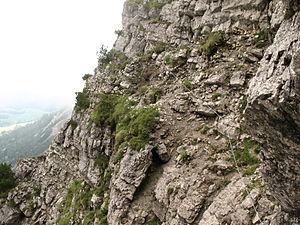
L'Iseler est une montagne culminant à 1 876 m d'altitude dans les Alpes d'Allgäu, en Allemagne.